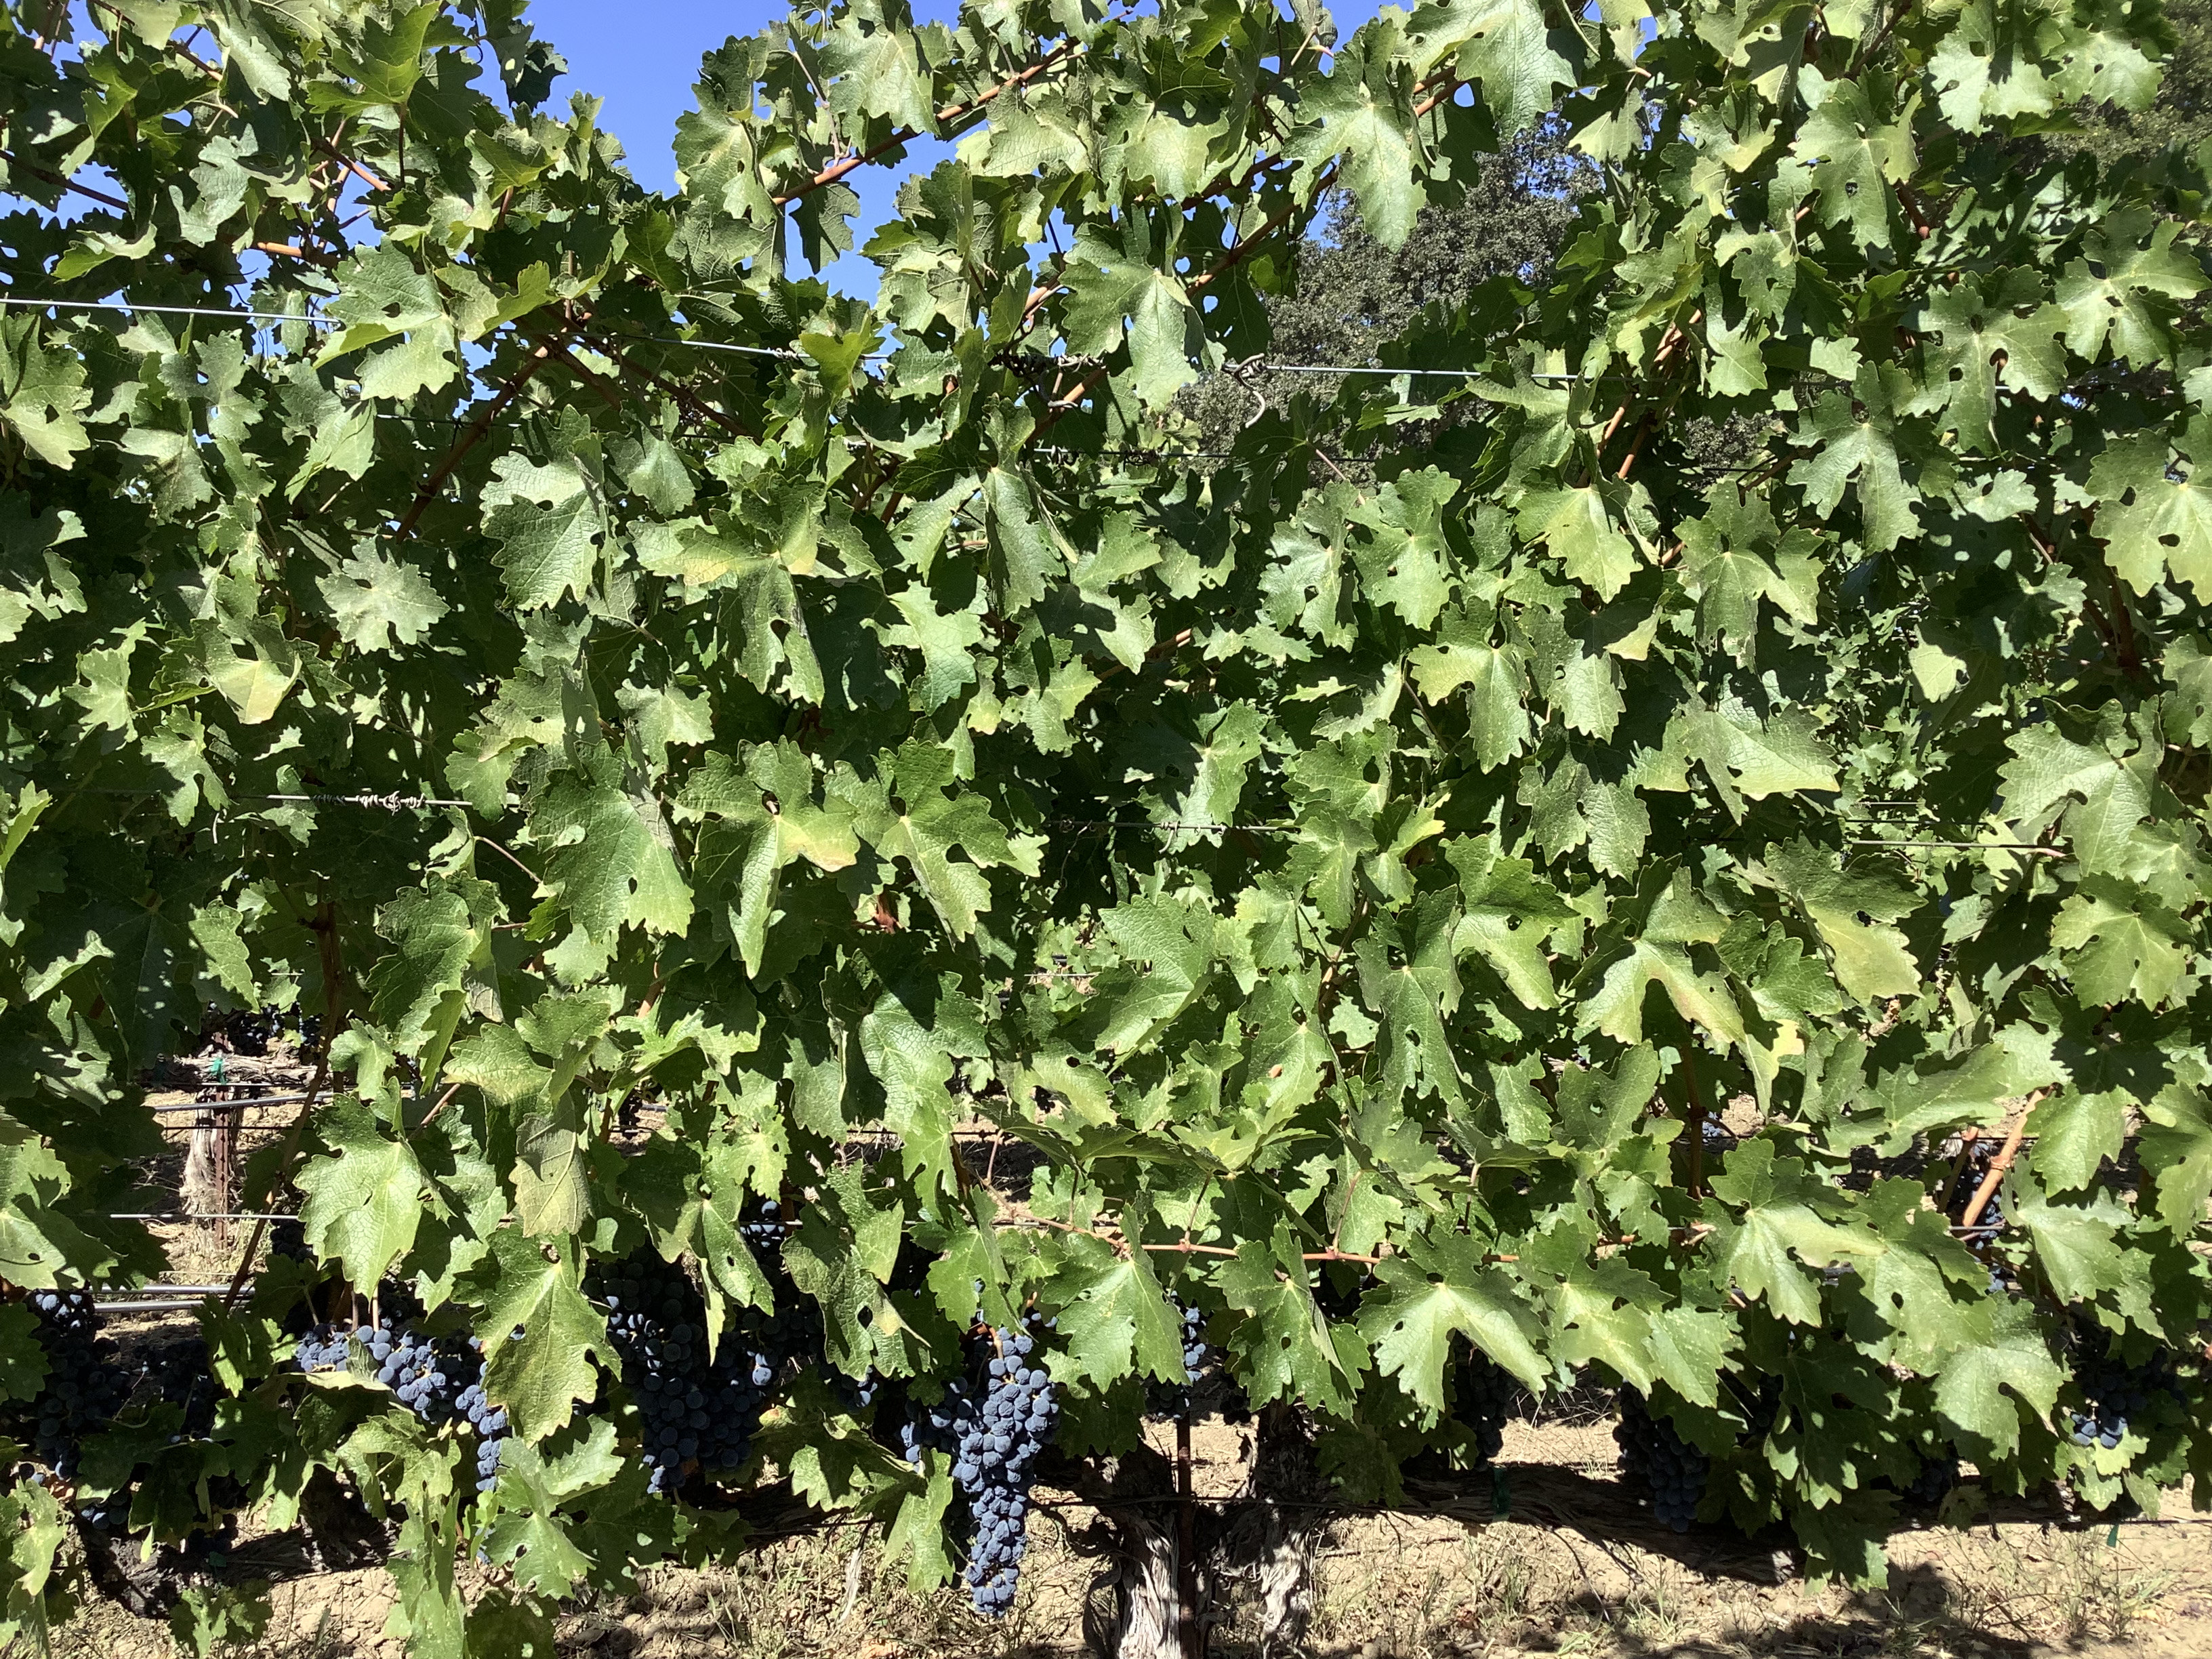
Label: No Virus